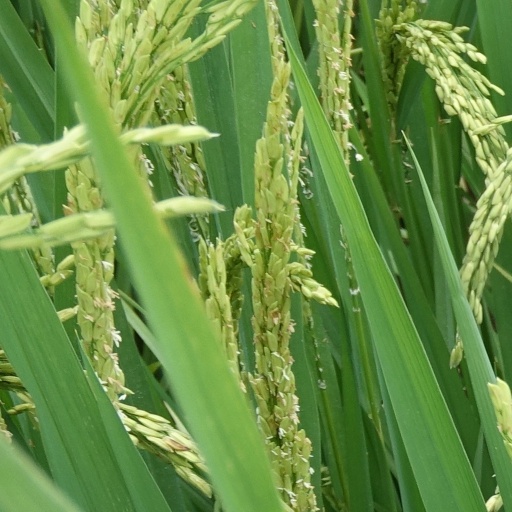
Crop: rice